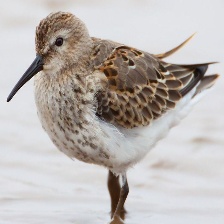
Species: DUNLIN
Scientific name: CALIDRIS ALPINA
ImageNet parent category: red-backed_sandpiper